Space Delta 13

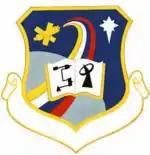
3430th Technical Training Group emblem

DEL 13's lineage can be traced back to 1 October 1984 when the Air Training Command activated the 3430th Technical Training Group (3430 TCHTG) under the 3400th Technical Training Wing at Lowry Air Force Base, Colorado, responsible for all training related the space operations mission in support of the Air Force Space Command. It initially composed of the 3423d Technical Training Squadron (3423 TCHTS) with operating locations in Sunnyvale Air Force Station and Johnson Space Center. That year, it had 67 instructors, teaching 33 courses and trained 973 officers and enlisted personnel. In 1987, it gained a second squadron, the 3454th Technical Training Squadron (3454 TCHTS). The 3423 TCHTG was inactivated on 1 September 1991.